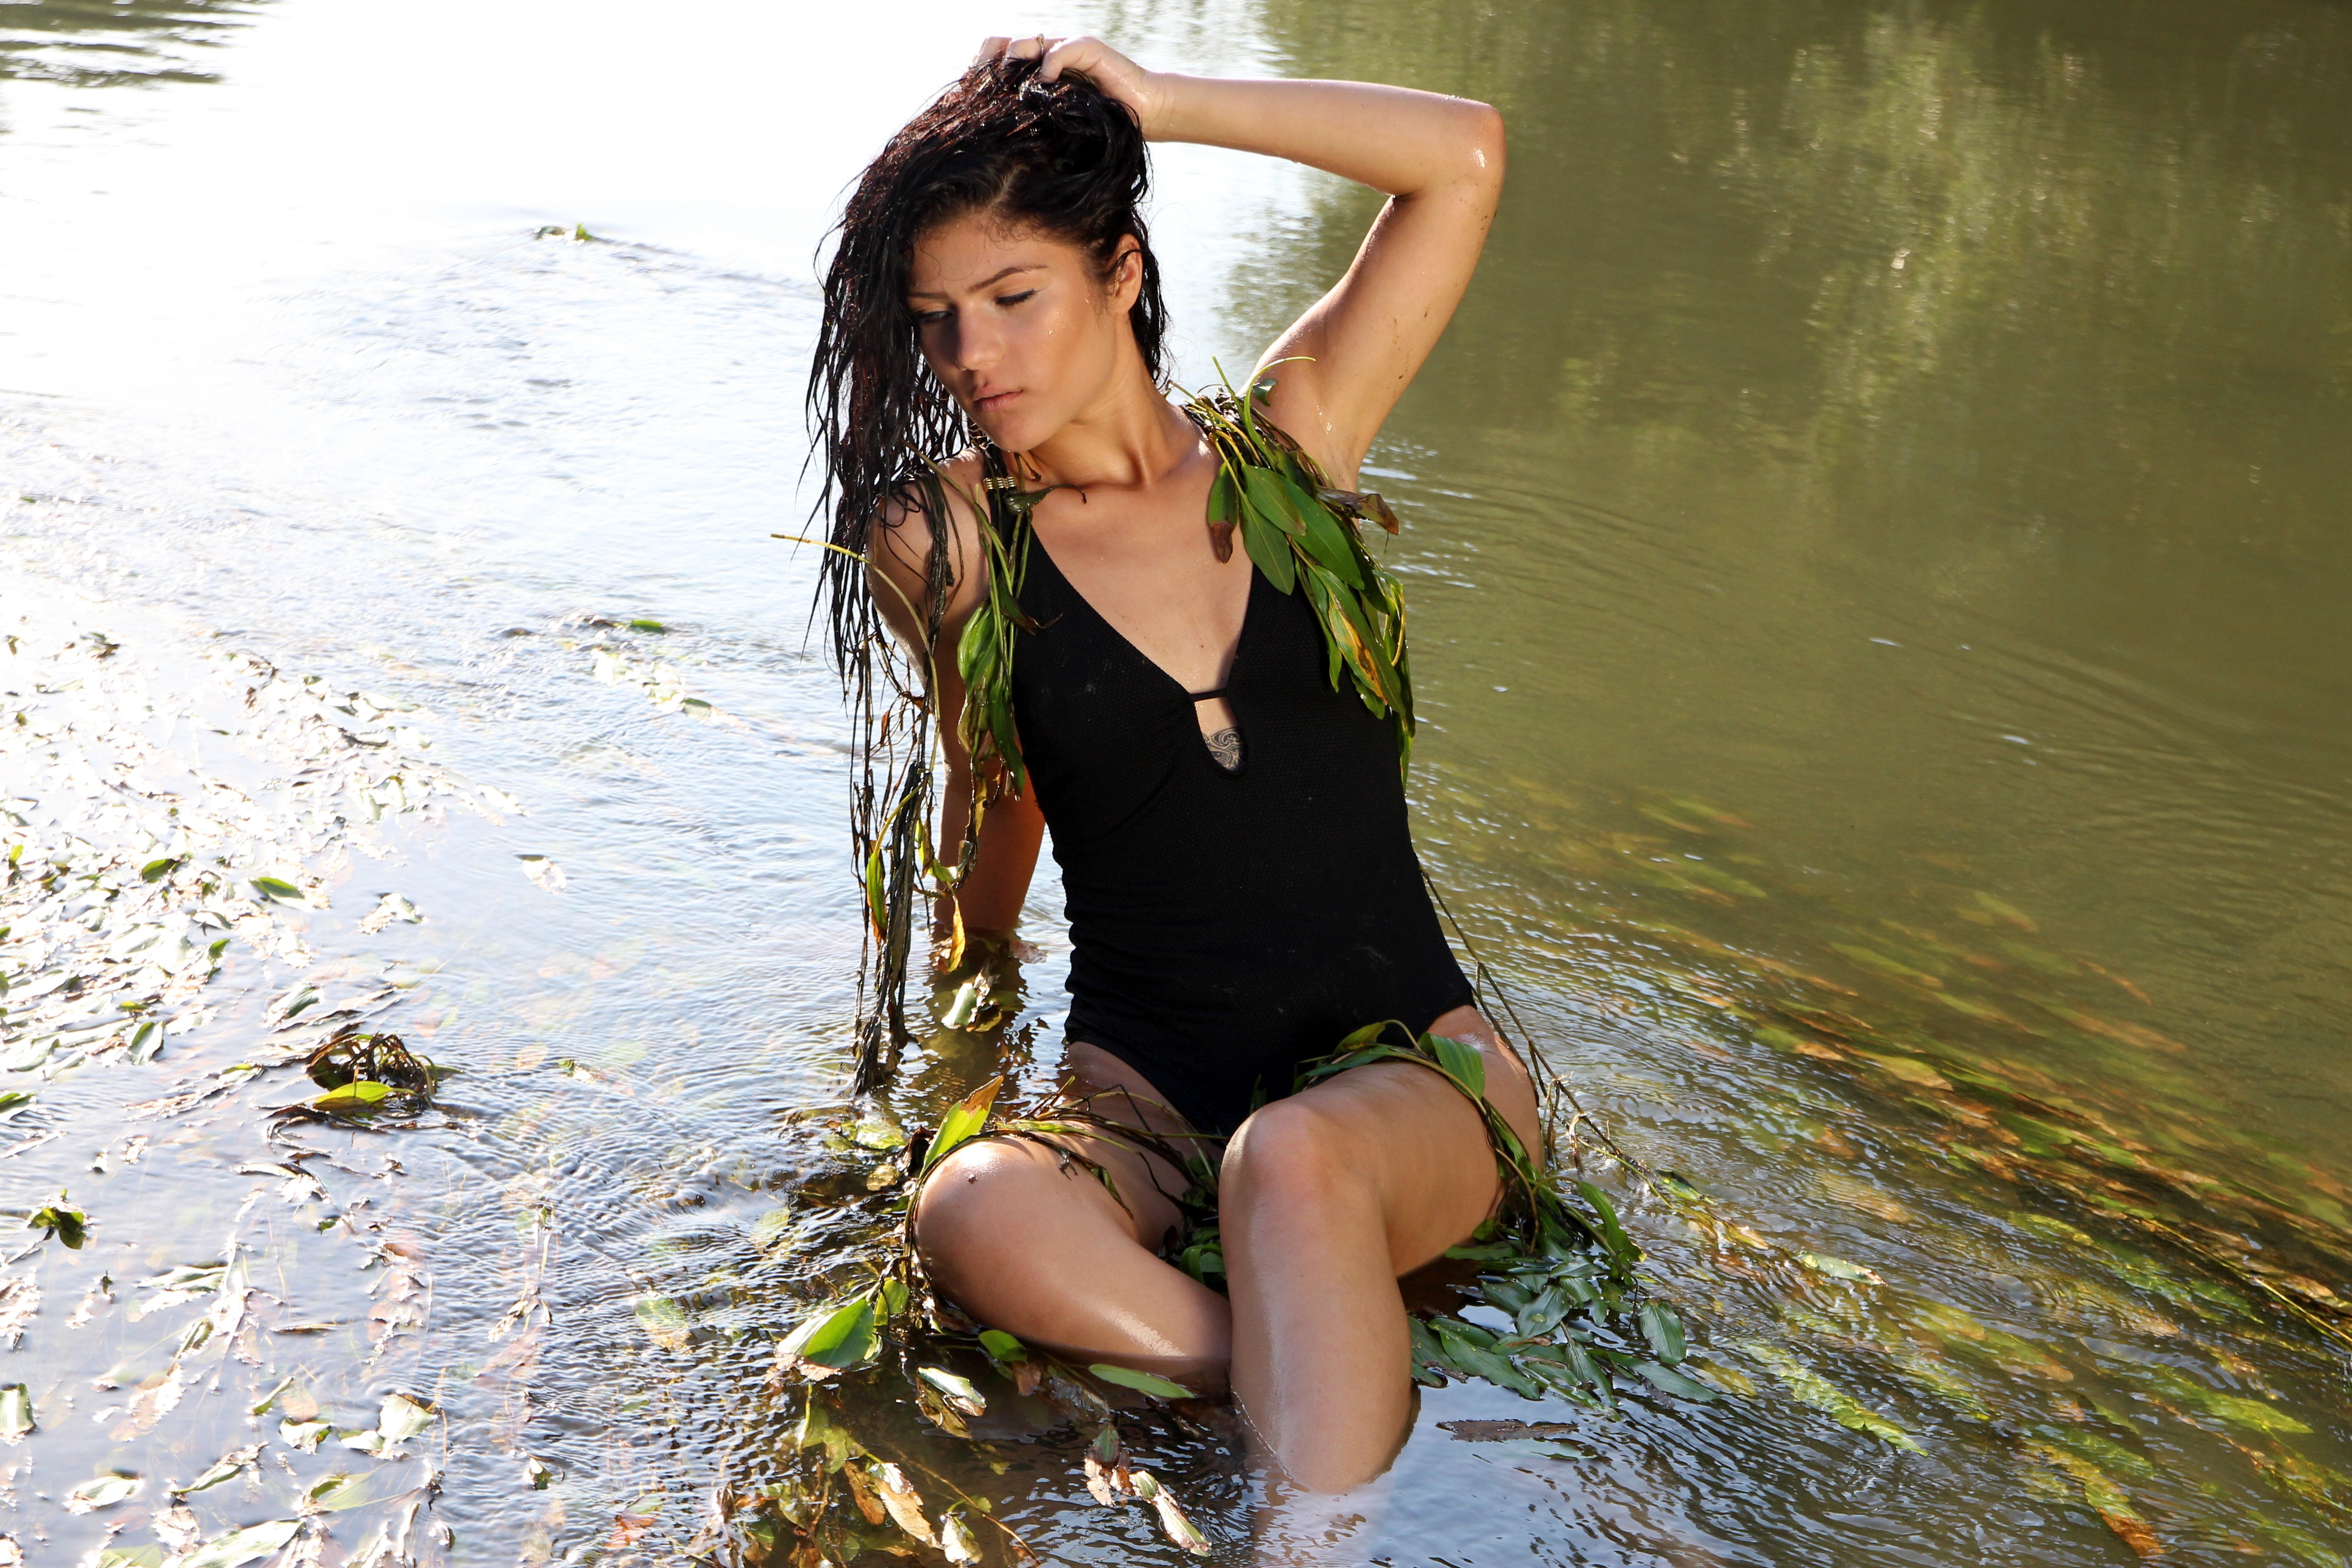
sea, water, person, girl, woman, sunlight, wild, leg, brunette, model, spring, fashion, lady, season, human body, dress, swimsuit, photograph, beauty, sensual, abdomen, photo shoot, seduction